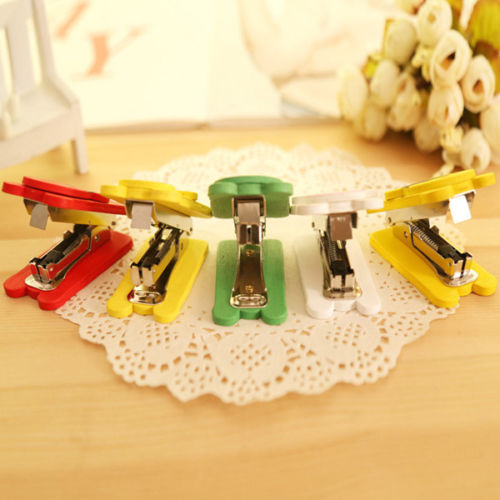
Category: stapler